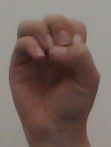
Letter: ha